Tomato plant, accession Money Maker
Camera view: vertical (180 deg); turntable rotation: 240 degrees
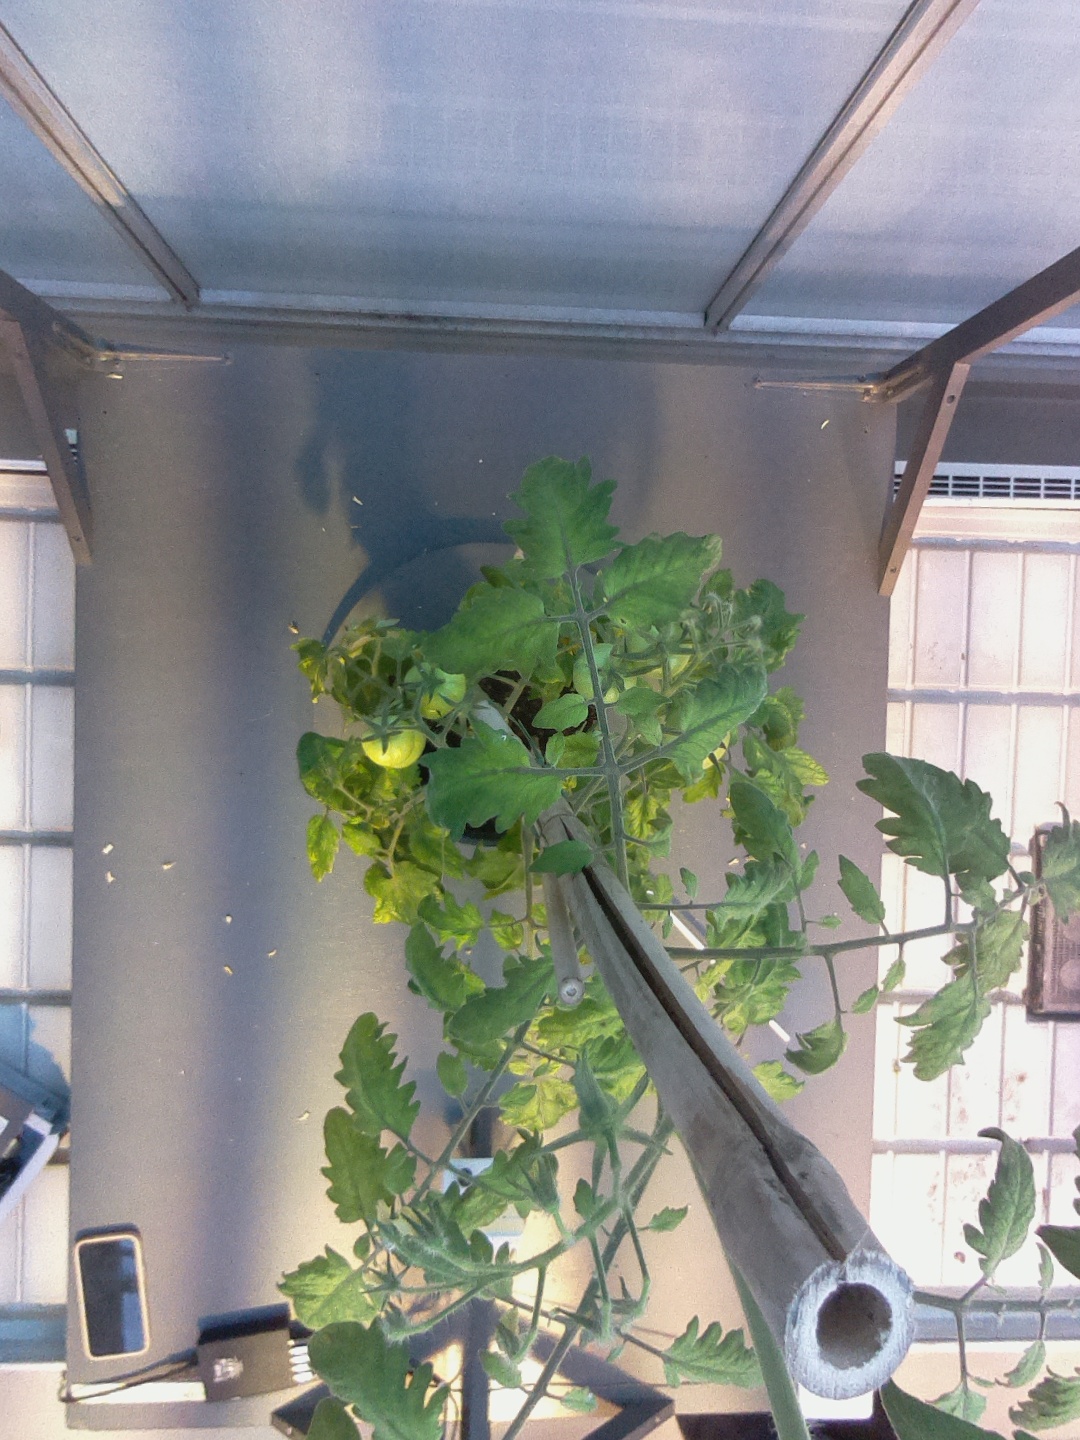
BBCH growth stage 75: 50%-60% of final fruit size